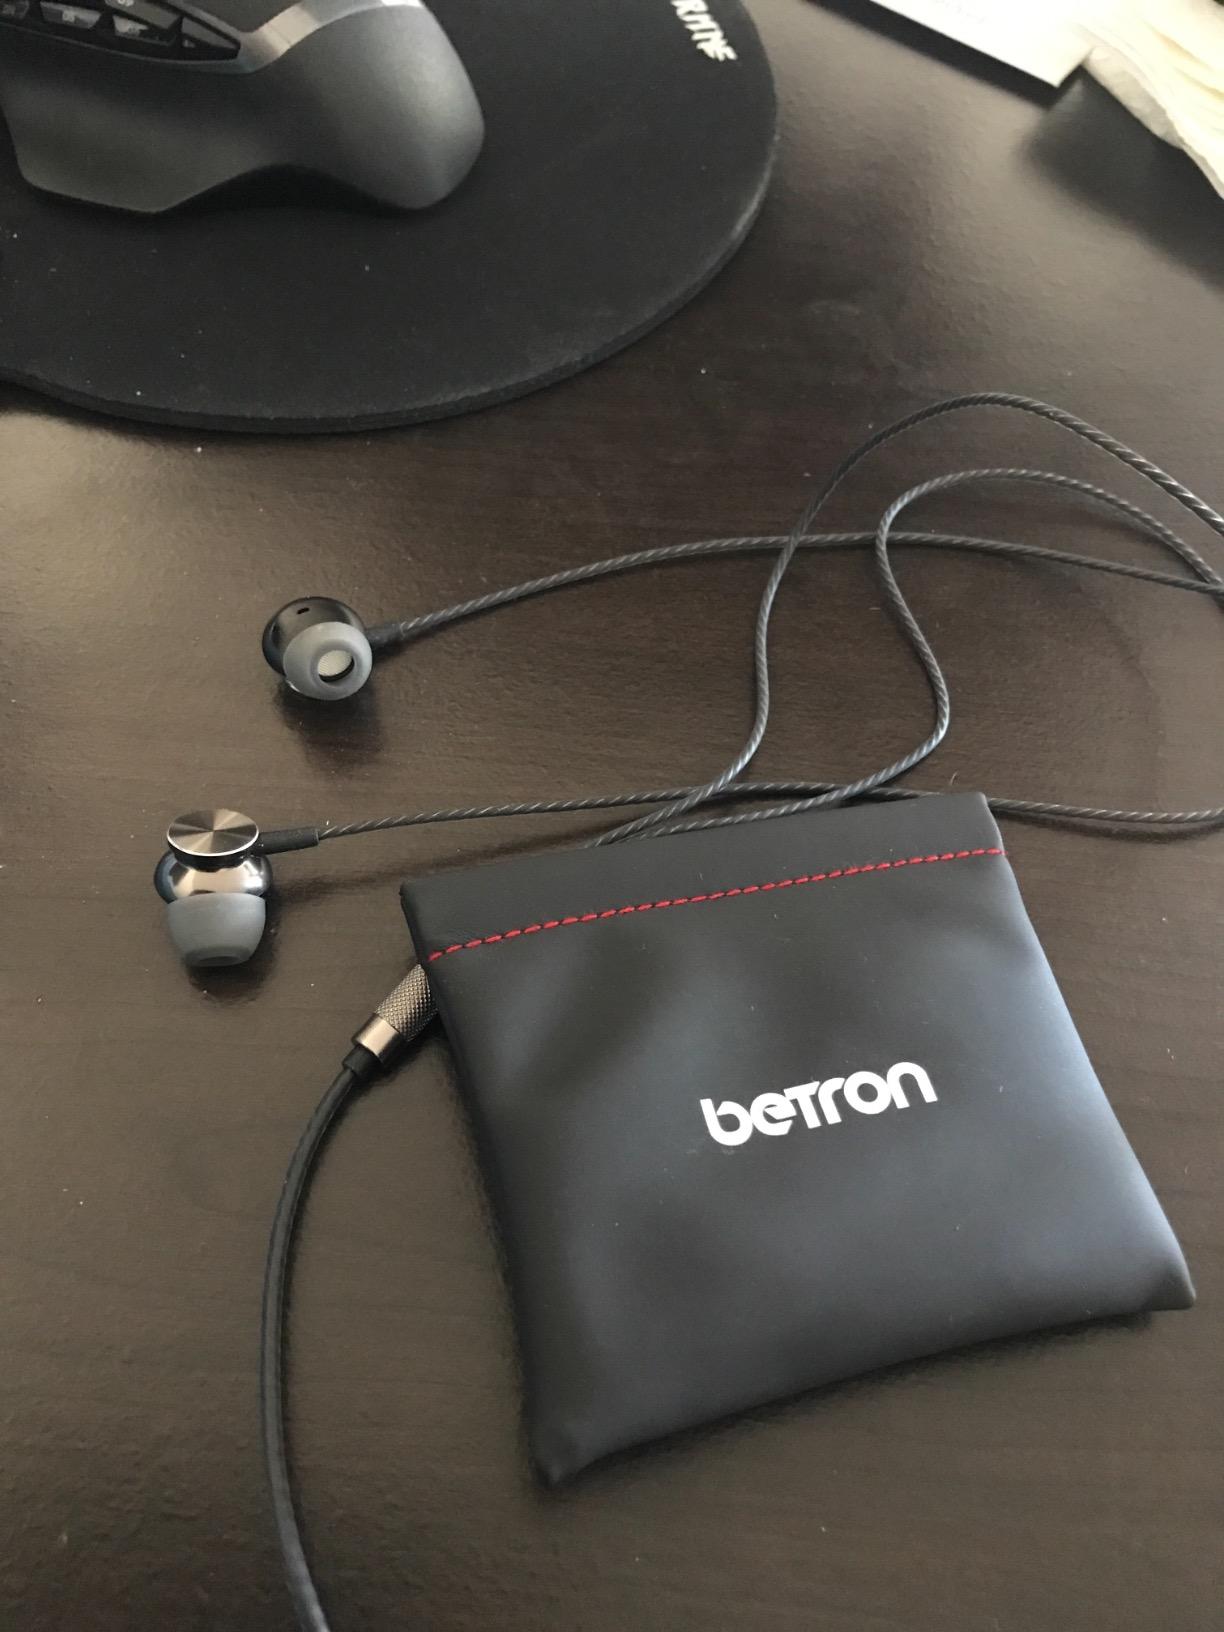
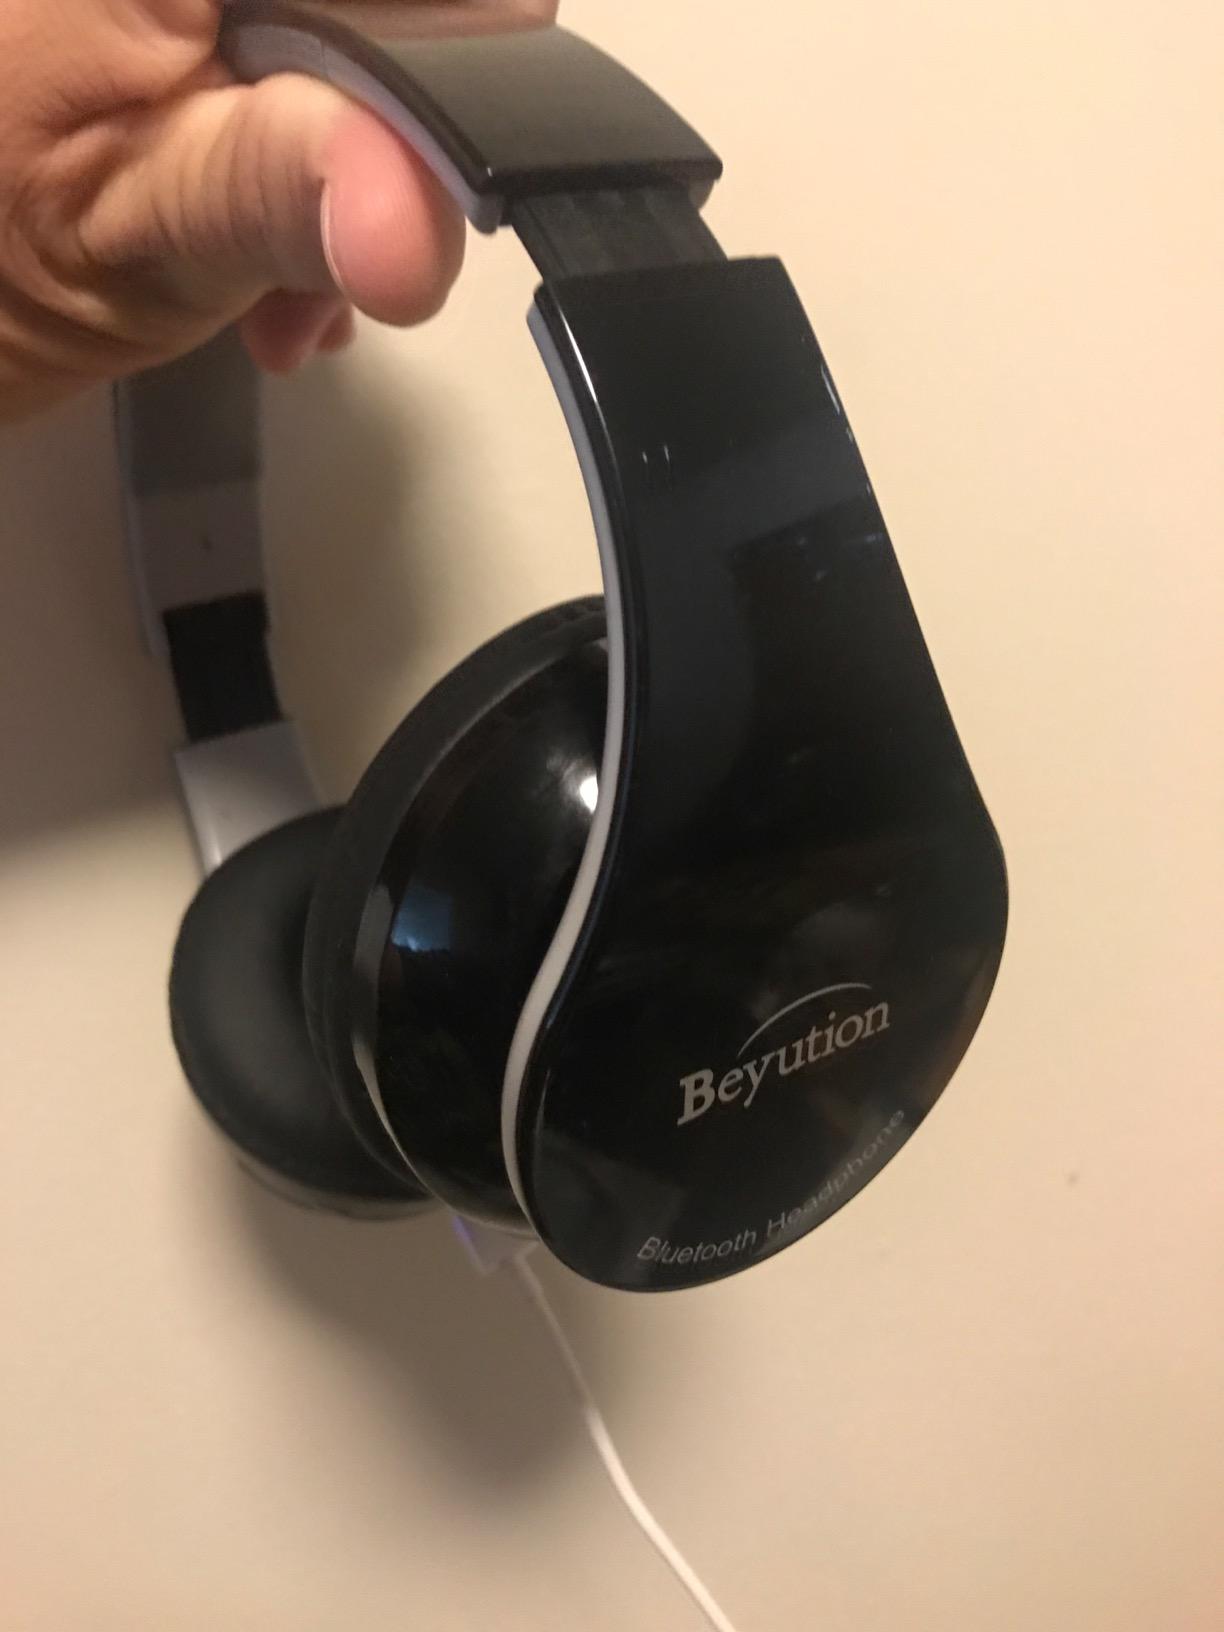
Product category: headphones
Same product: no